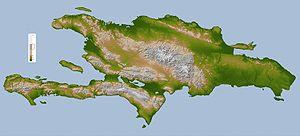
L'expédition de Saint-Domingue débutant en décembre 1801 et s'achevant en novembre 1803, est décidée par le Premier Consul Bonaparte qui, sous l'influence des milieux d'affaires et du lobby colonial dont font partie le Deuxième Consul Cambacérès, ex-avocat des planteurs, le conseiller d'État pour les affaires coloniales, Barbé-Marbois ou encore le planteur Malouet, envoie un corps expéditionnaire dans la colonie de Saint-Domingue.
La cordillère Centrale est le massif montagneux principal de l'île d'Hispaniola. Son point culminant est le Pico Duarte qui s'élève à 3 175 m, dominant l'ensemble de la mer des Caraïbes.
Hispaniola ou Haïti, aussi appelée jadis Saint-Domingue, est une île des Caraïbes, la plus peuplée des Antilles avec 21 millions d'habitants en 2015, et avec 76 000 km² la deuxième en superficie après l'île de Cuba. C'est en outre la 22ᵉ plus grande île du monde. Elle est partagée entre deux pays : Haïti et la République dominicaine.